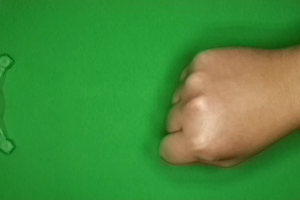
Label: rock